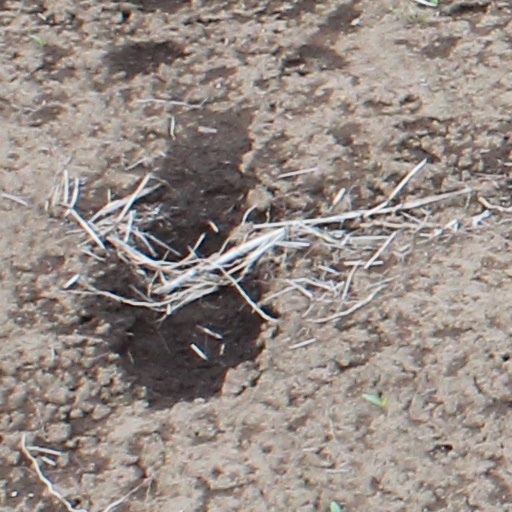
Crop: wheat